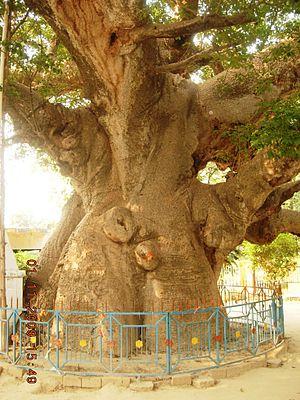
L'Uttar Pradesh est un État du nord de la République indienne. C'est l'État le plus peuplé du pays, avec environ 200 millions d'habitants.